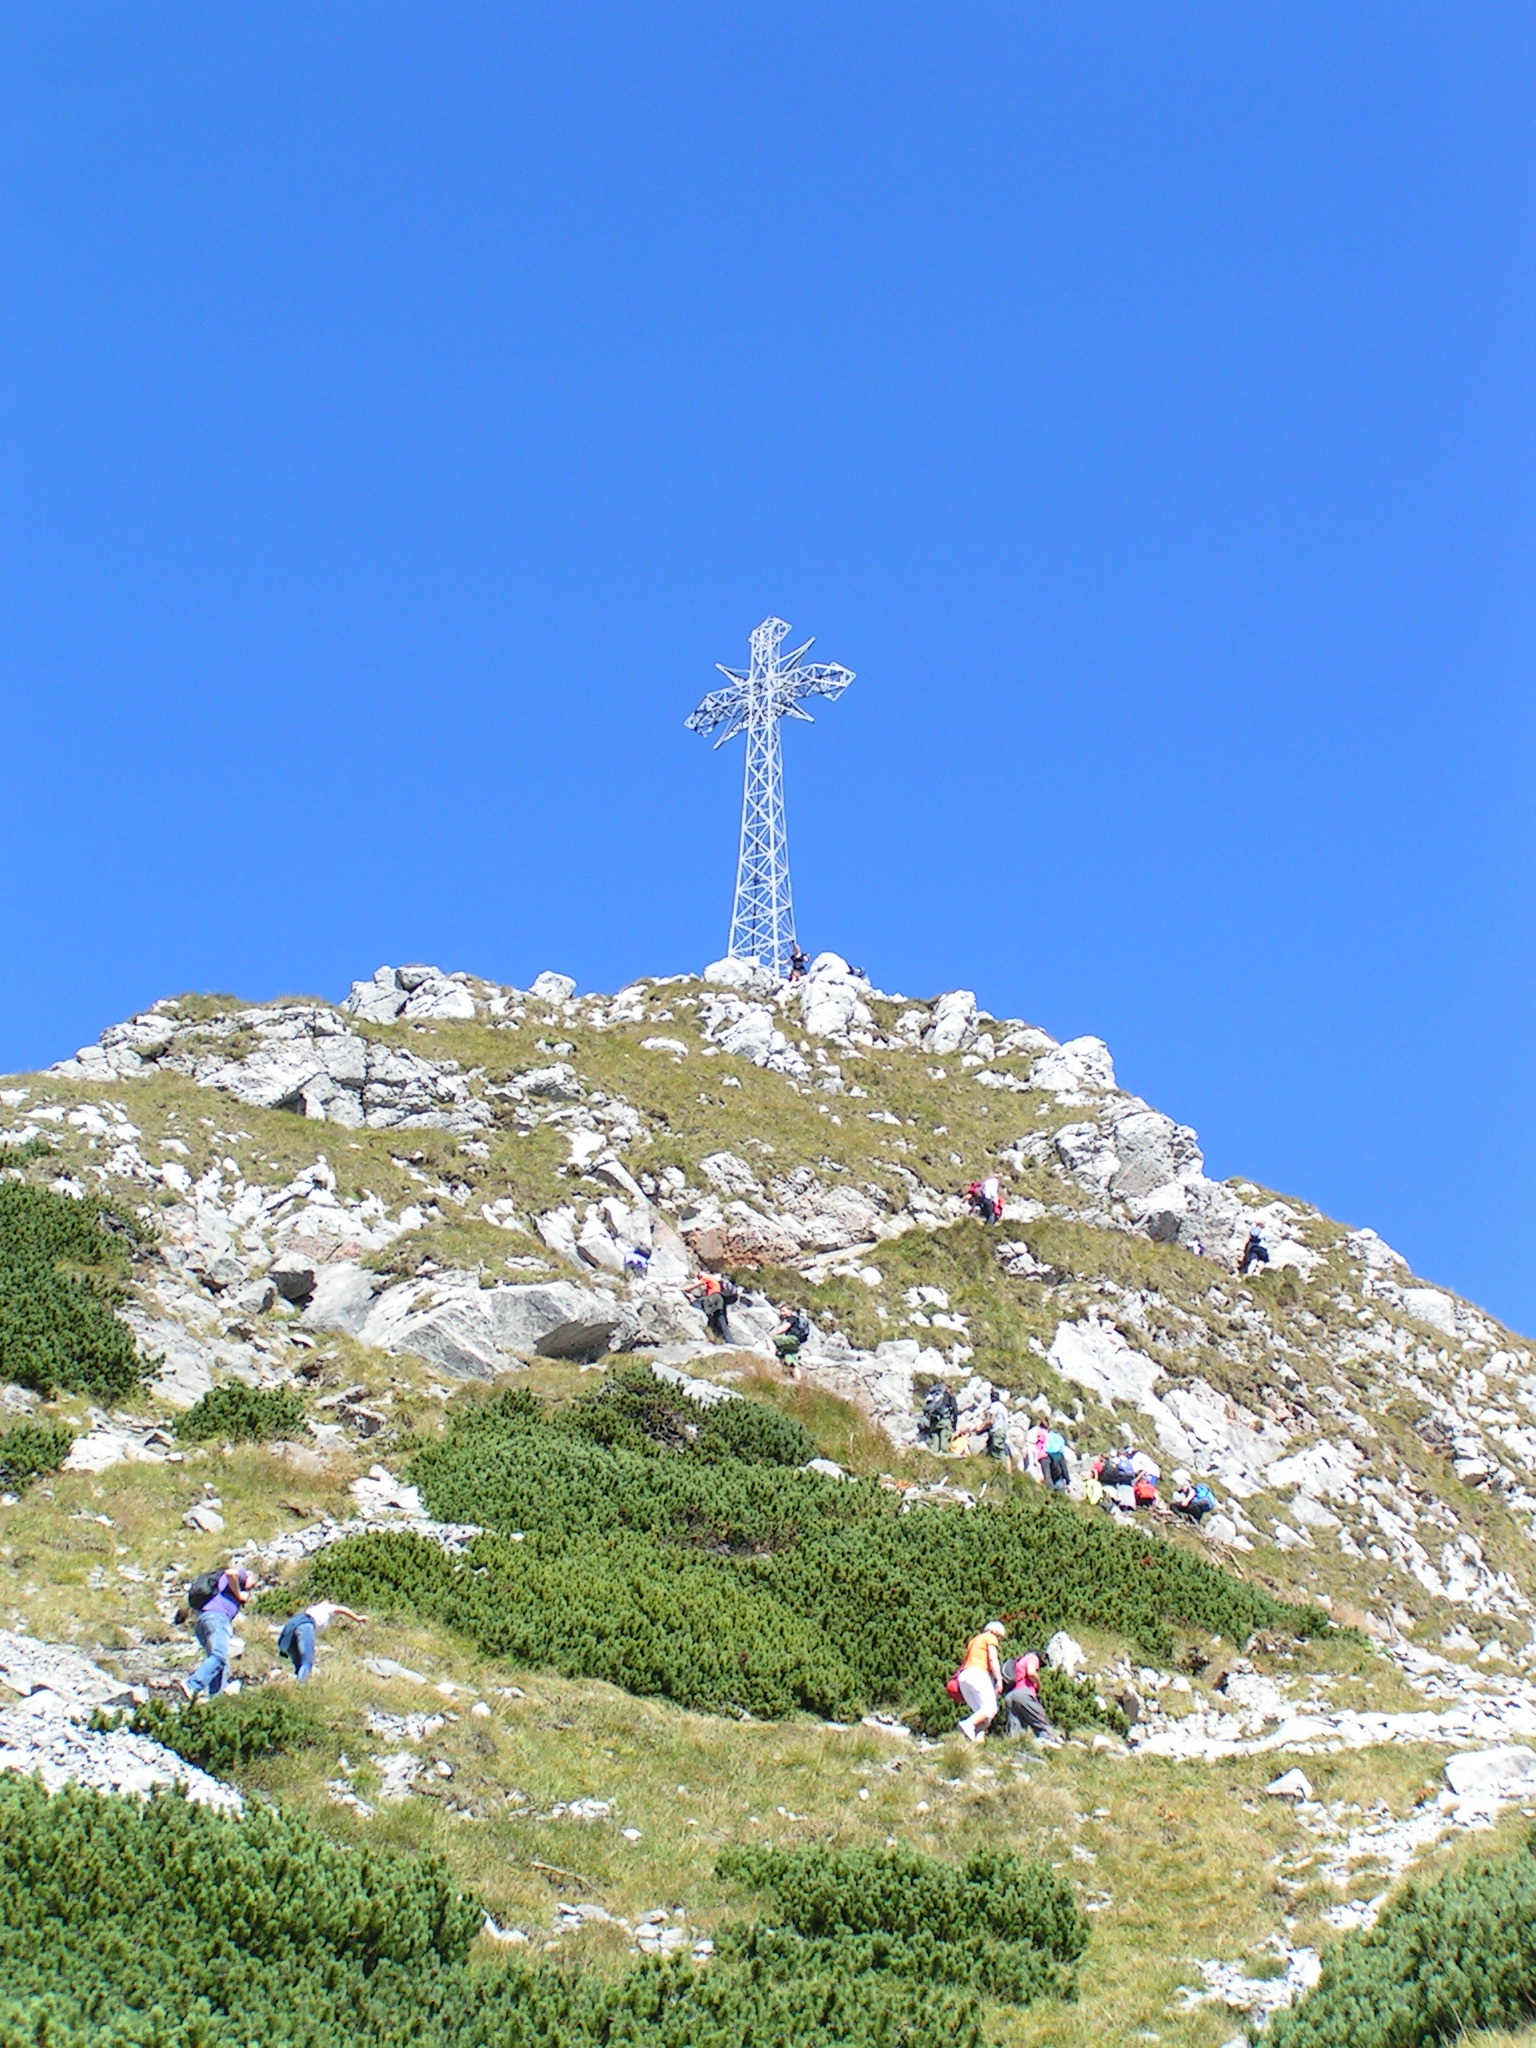
tree, mountain, plant, hill, flower, mountain range, mountains, alps, plateau, top, ecosystem, tatry, giewont, mountainous landforms